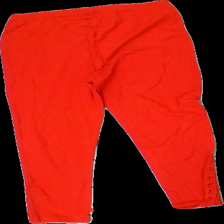
View: back
Type: Trousers
Category: Ladies
Brand: Kappahl
Colors: Red
Material: 100% cotton
Cut: Regular, Tight
Size: S
Season: All
Stains: Minor
Price range: <50
Recommended usage: Remake